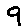
Label: 9